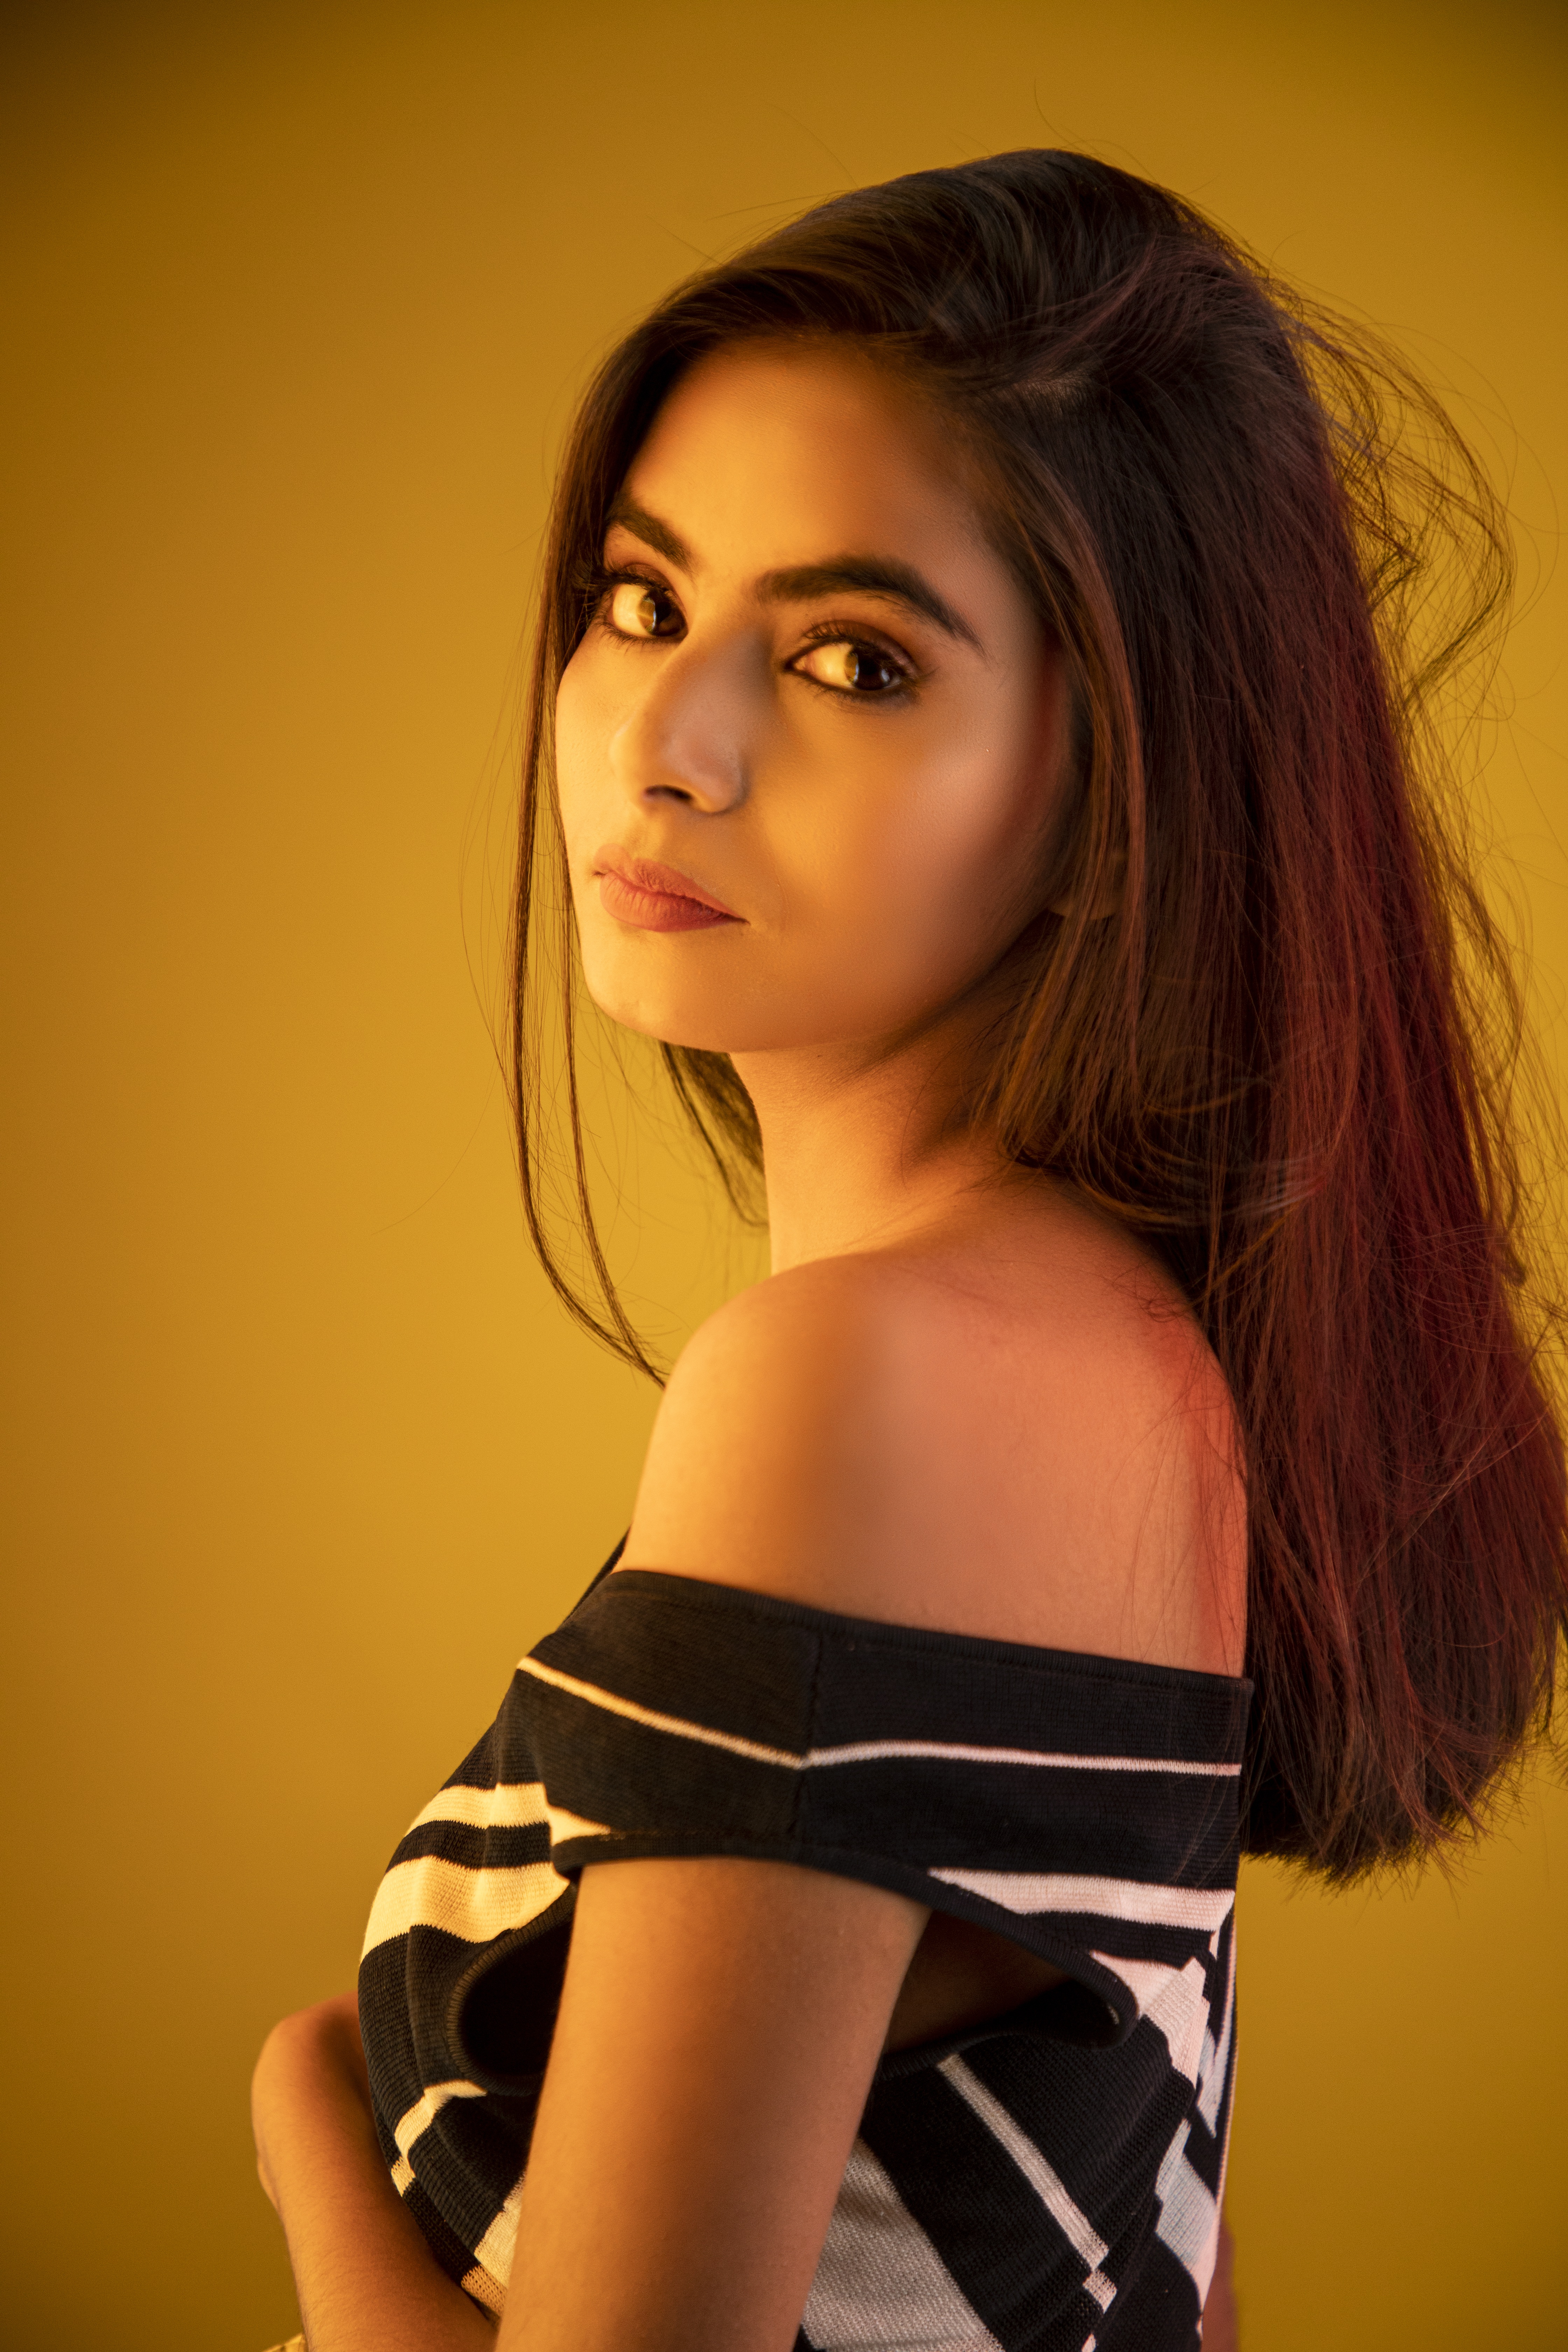
woman, skin, lip, shoulder, eye, human, flash photography, neck, eyelash, black hair, thigh, waist, fashion model, sleeve, long hair, art model, fashion design, trunk, elbow, human leg, chest, brown hair, blond, sitting, abdomen, lingerie, portrait, portrait photography, undergarment, photo shoot, jewellery, model, knee